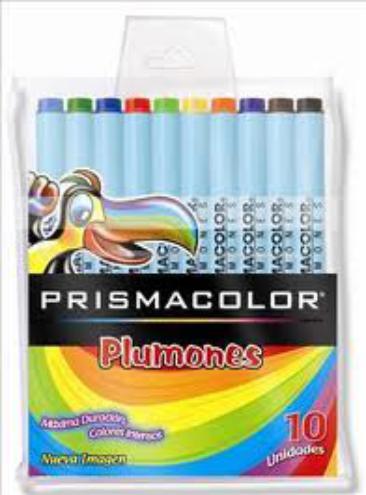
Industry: Necessities